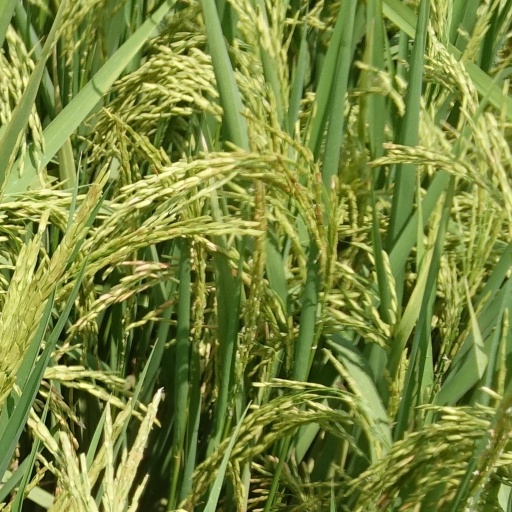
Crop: rice